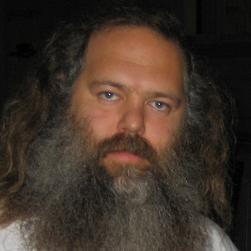
Age: 42